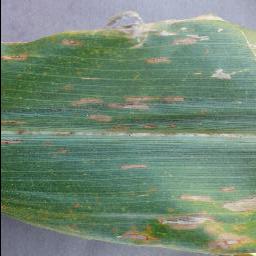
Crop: corn
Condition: (maize)_cercospora_spot_gray_spot